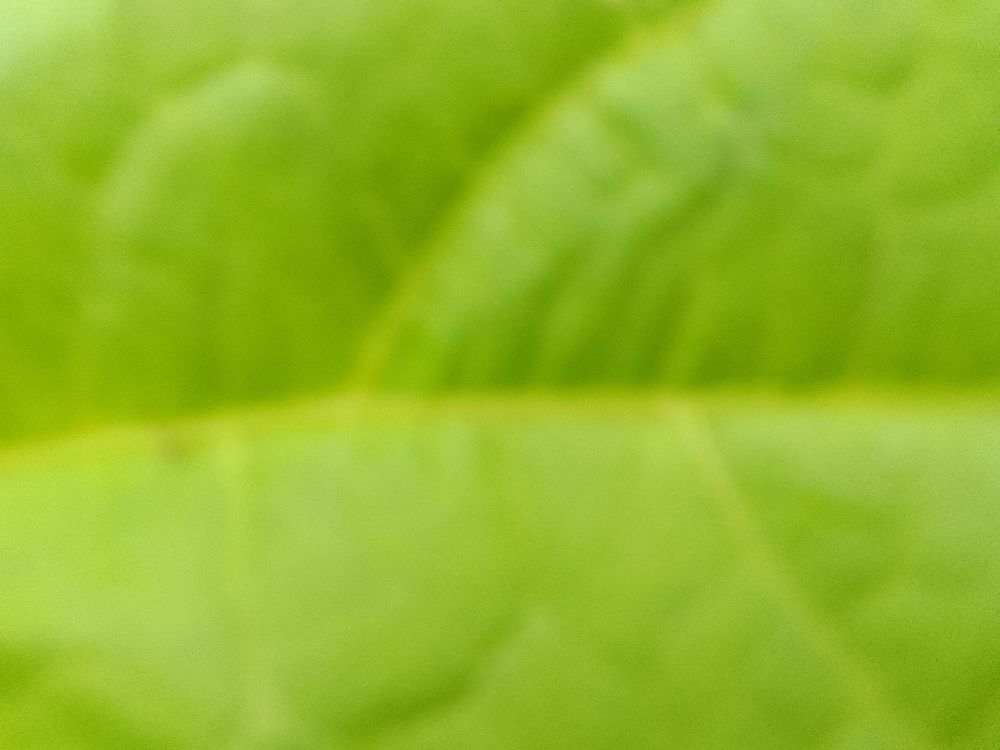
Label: healthy